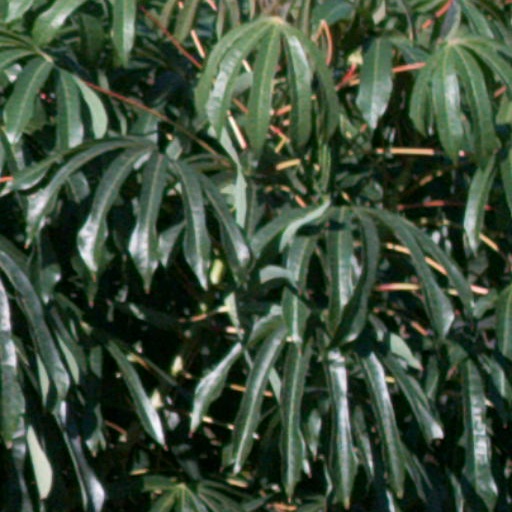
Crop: cassava